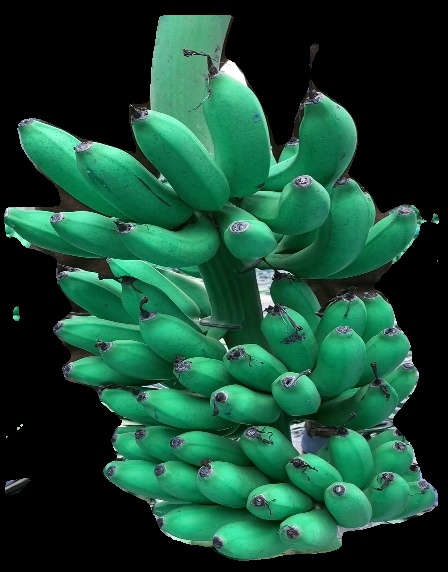
Variety: rasbale
Grade: grade1